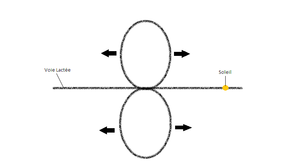
Les flèches indiquent le sens dans lequel le gaz se déplace dans les Bulles de Fermi. La vitesse du déplacement est de 1000 km/s.
Les bulles de Fermi sont des structures rayonnantes en forme de « 8 » qui sont situées de part et d'autre du centre galactique de la Voie lactée et orientées perpendiculairement au disque galactique. Découvertes en 2010 par Douglas Finkbeiner et ses deux associés Tracy Slatyer et Meng Su, elles ont chacune une taille d'environ 25 000 années-lumière.